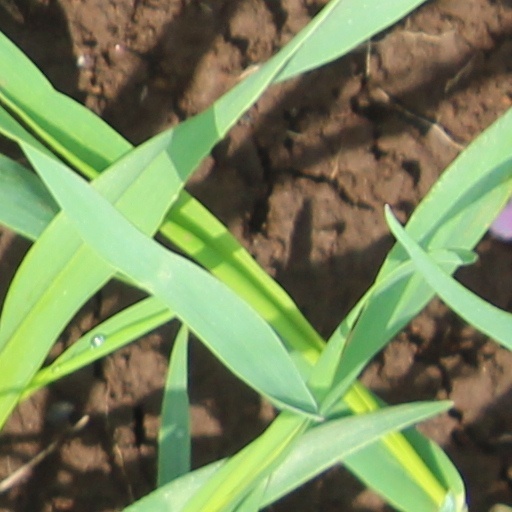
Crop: wheat